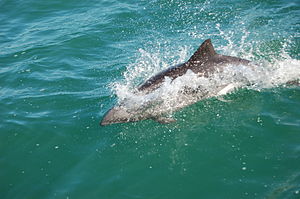
Cephalorhynchus
Cephalorhynchus heavisidii ud for Namibias kyst
Cephalorhynchus er en slægt af delfiner. Slægten består af fire arter, hvoraf den ene, Hectors delfin, er verdens mindste delfin. Delfinerne i denne slægt er generelt små.